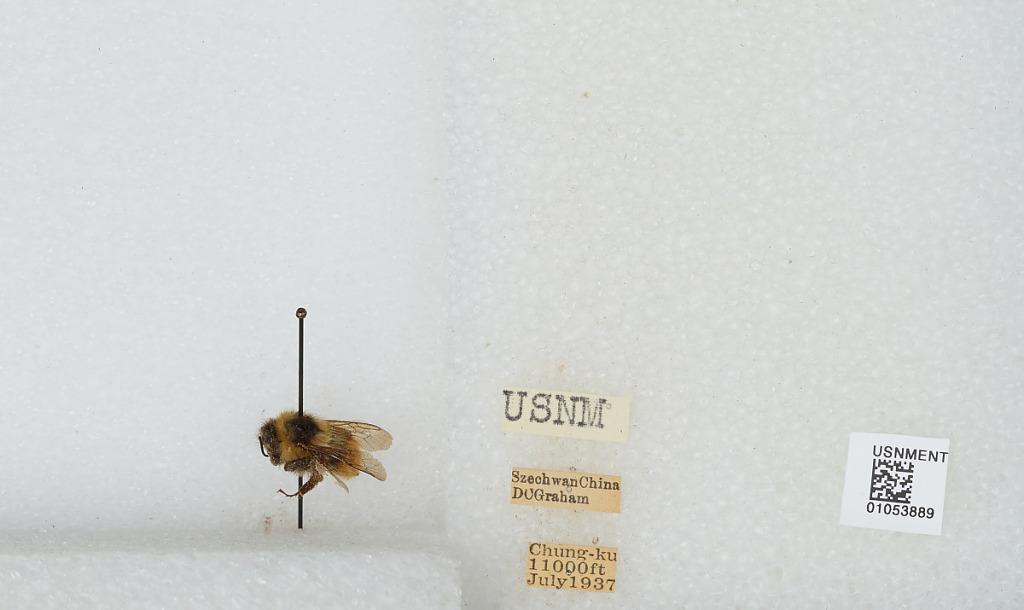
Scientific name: Bombus sp.
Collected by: D. Graham
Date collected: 1937-7-
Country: China
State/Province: Sichuan
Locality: Chung-ku